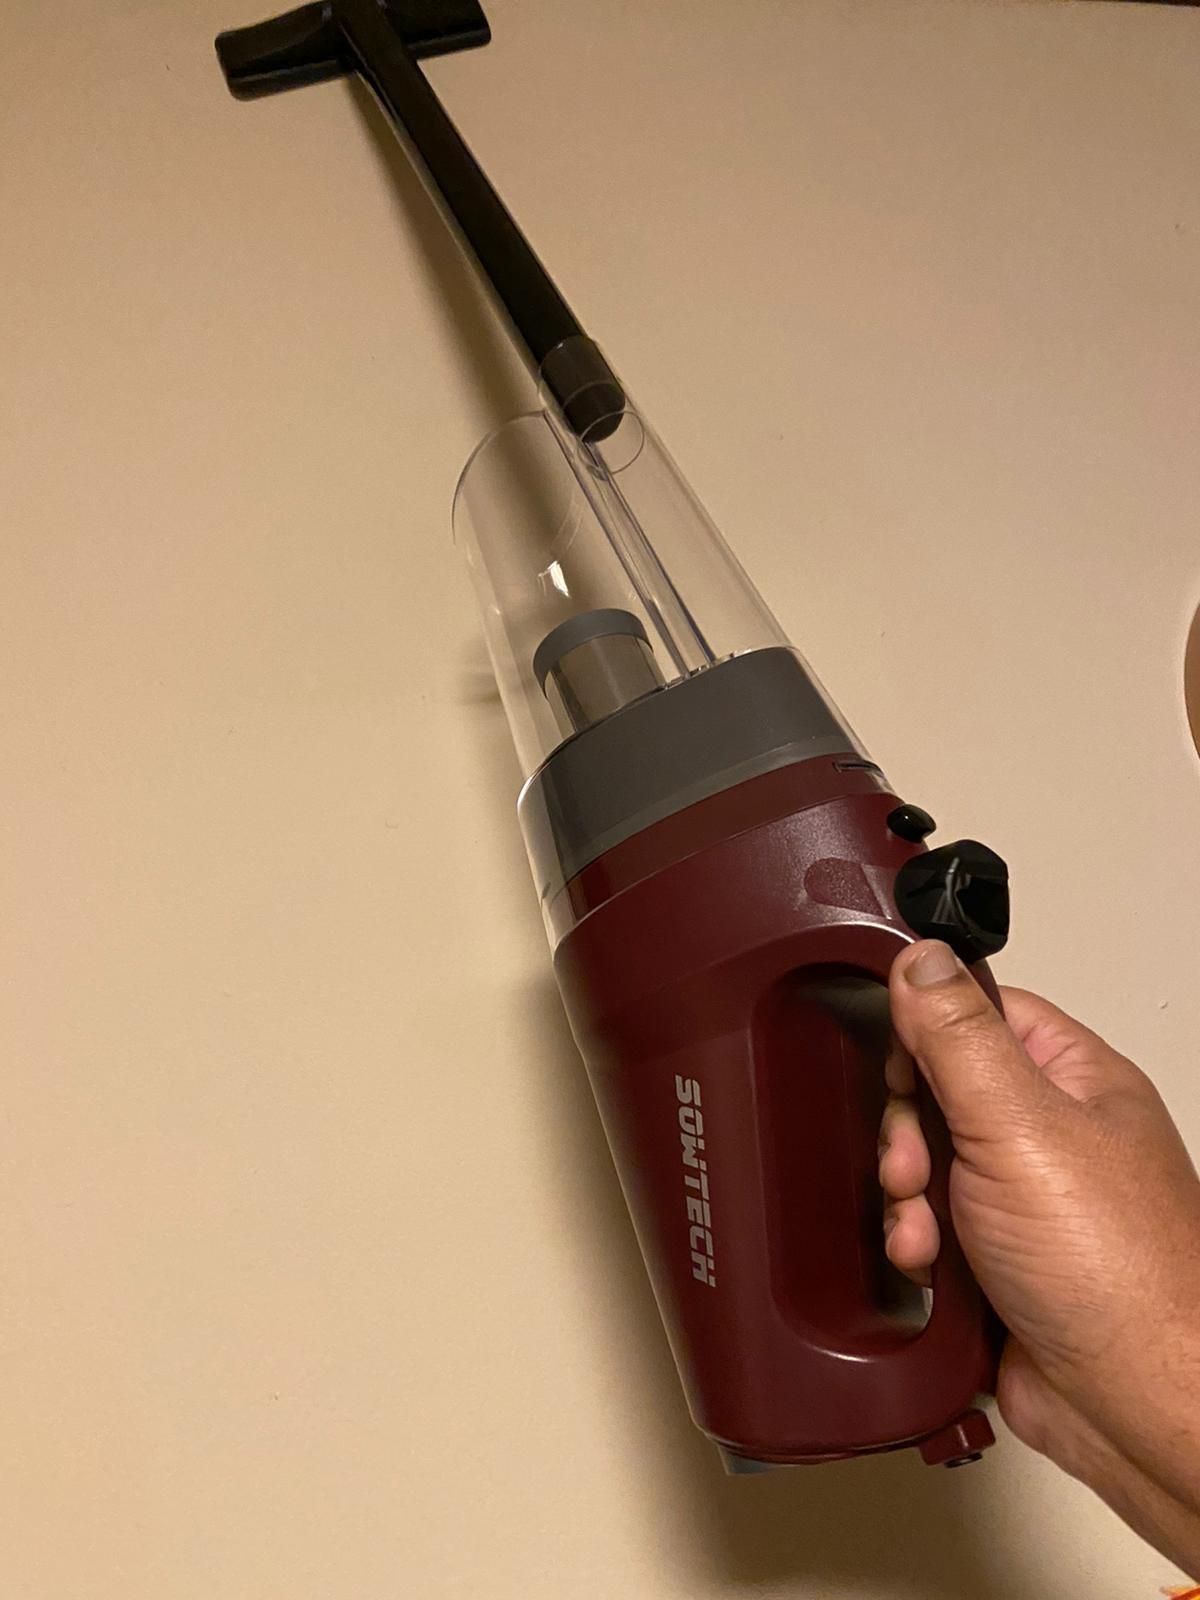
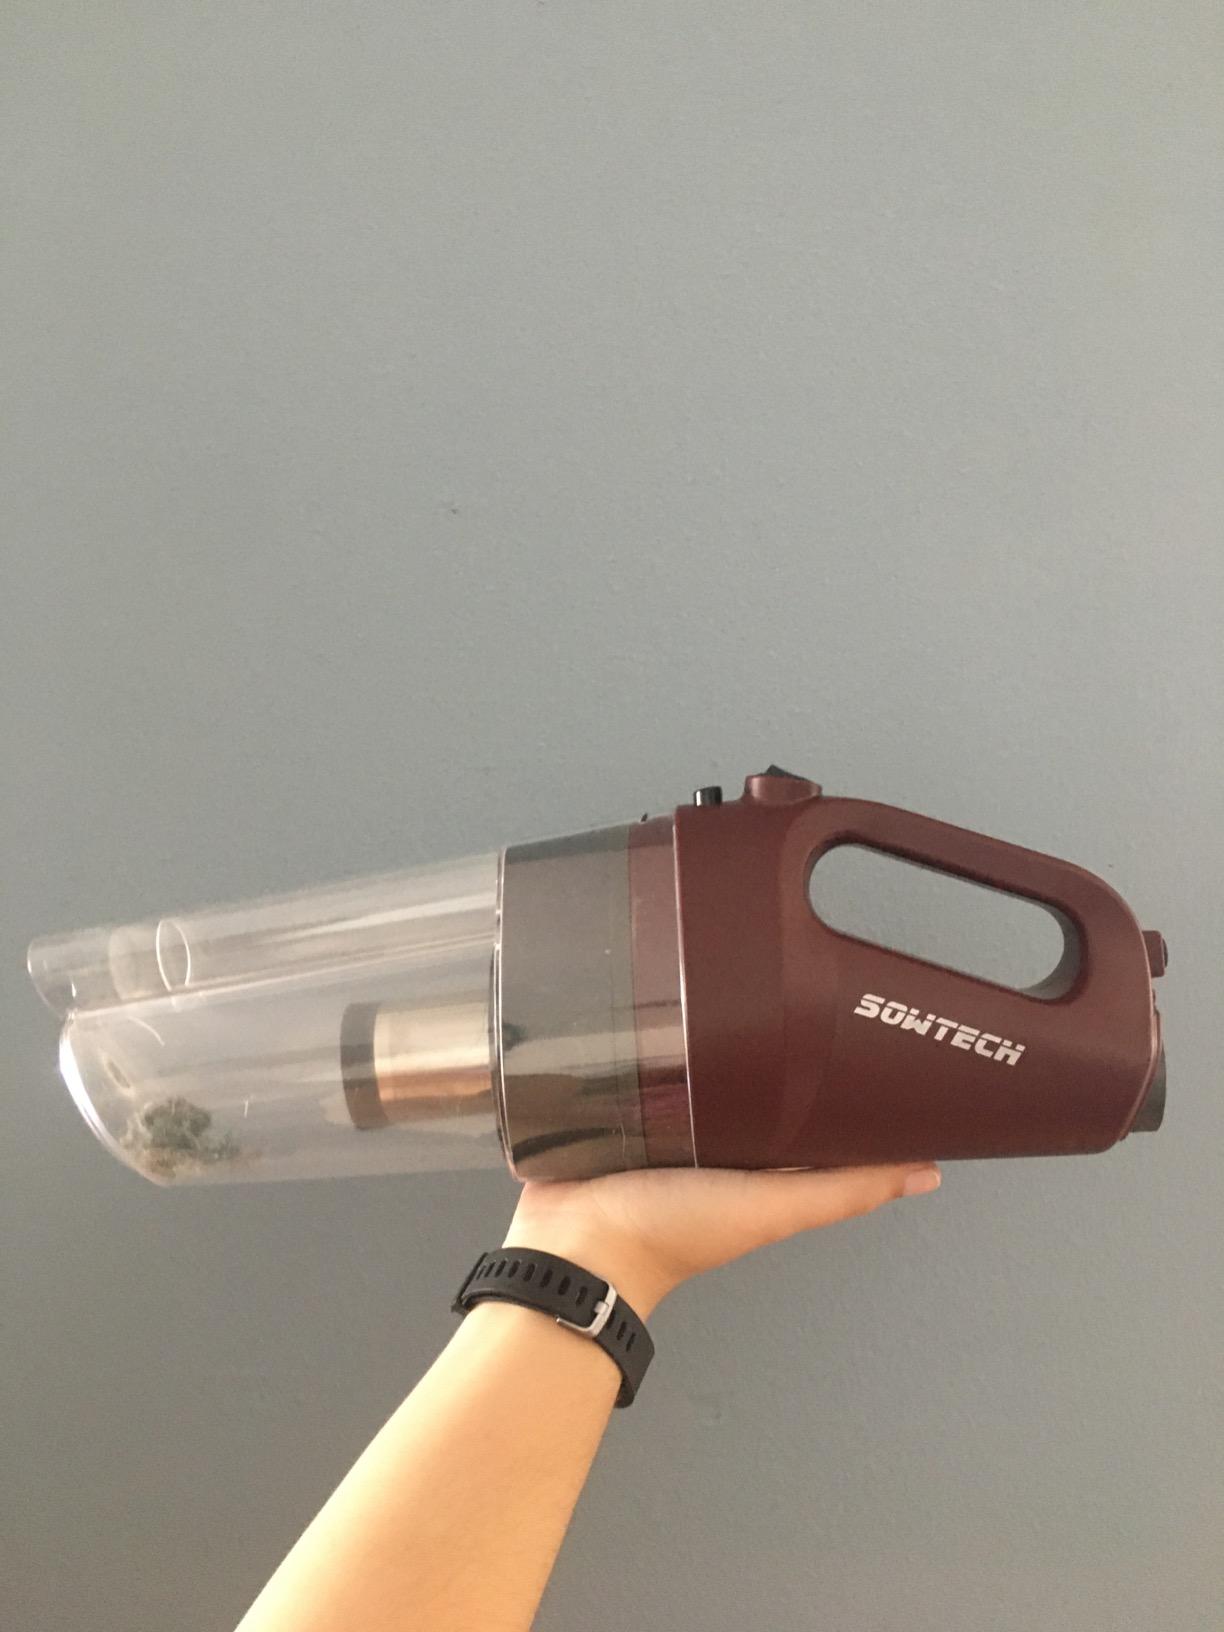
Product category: items_vacuum
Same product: yes